Fireboats of Jacksonville, Florida

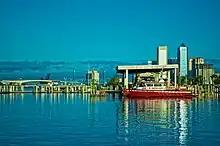
The "Jake M. Godbold" moored on the St Johns River in Jacksonville.

Jacksonville, Florida has operated Fireboats, including a fleet of three fireboats from 1999 to 2001, according to the Federal Emergency Management Agency (FEMA). While other cities require the master, at most, to be US Coast Guard certified, Jacksonville requires all crew members to be certified capable of serving as the master of a vessel of up to 100 tons.